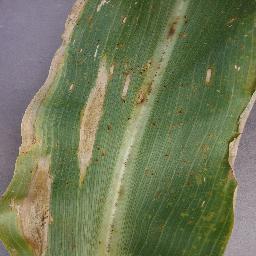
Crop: corn
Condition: (maize)_northern_blight